XHZT-FM

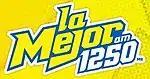
La Mejor logo used through 2018

XEZT-AM 1250 received its concession on November 26, 1970. It was owned by Juan Bautista Ponce de León Terán and sold to the current concessionaire in 1976.